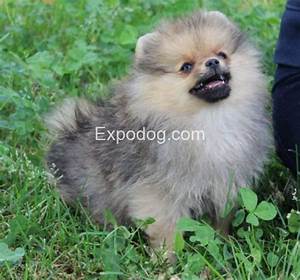
Label: cane